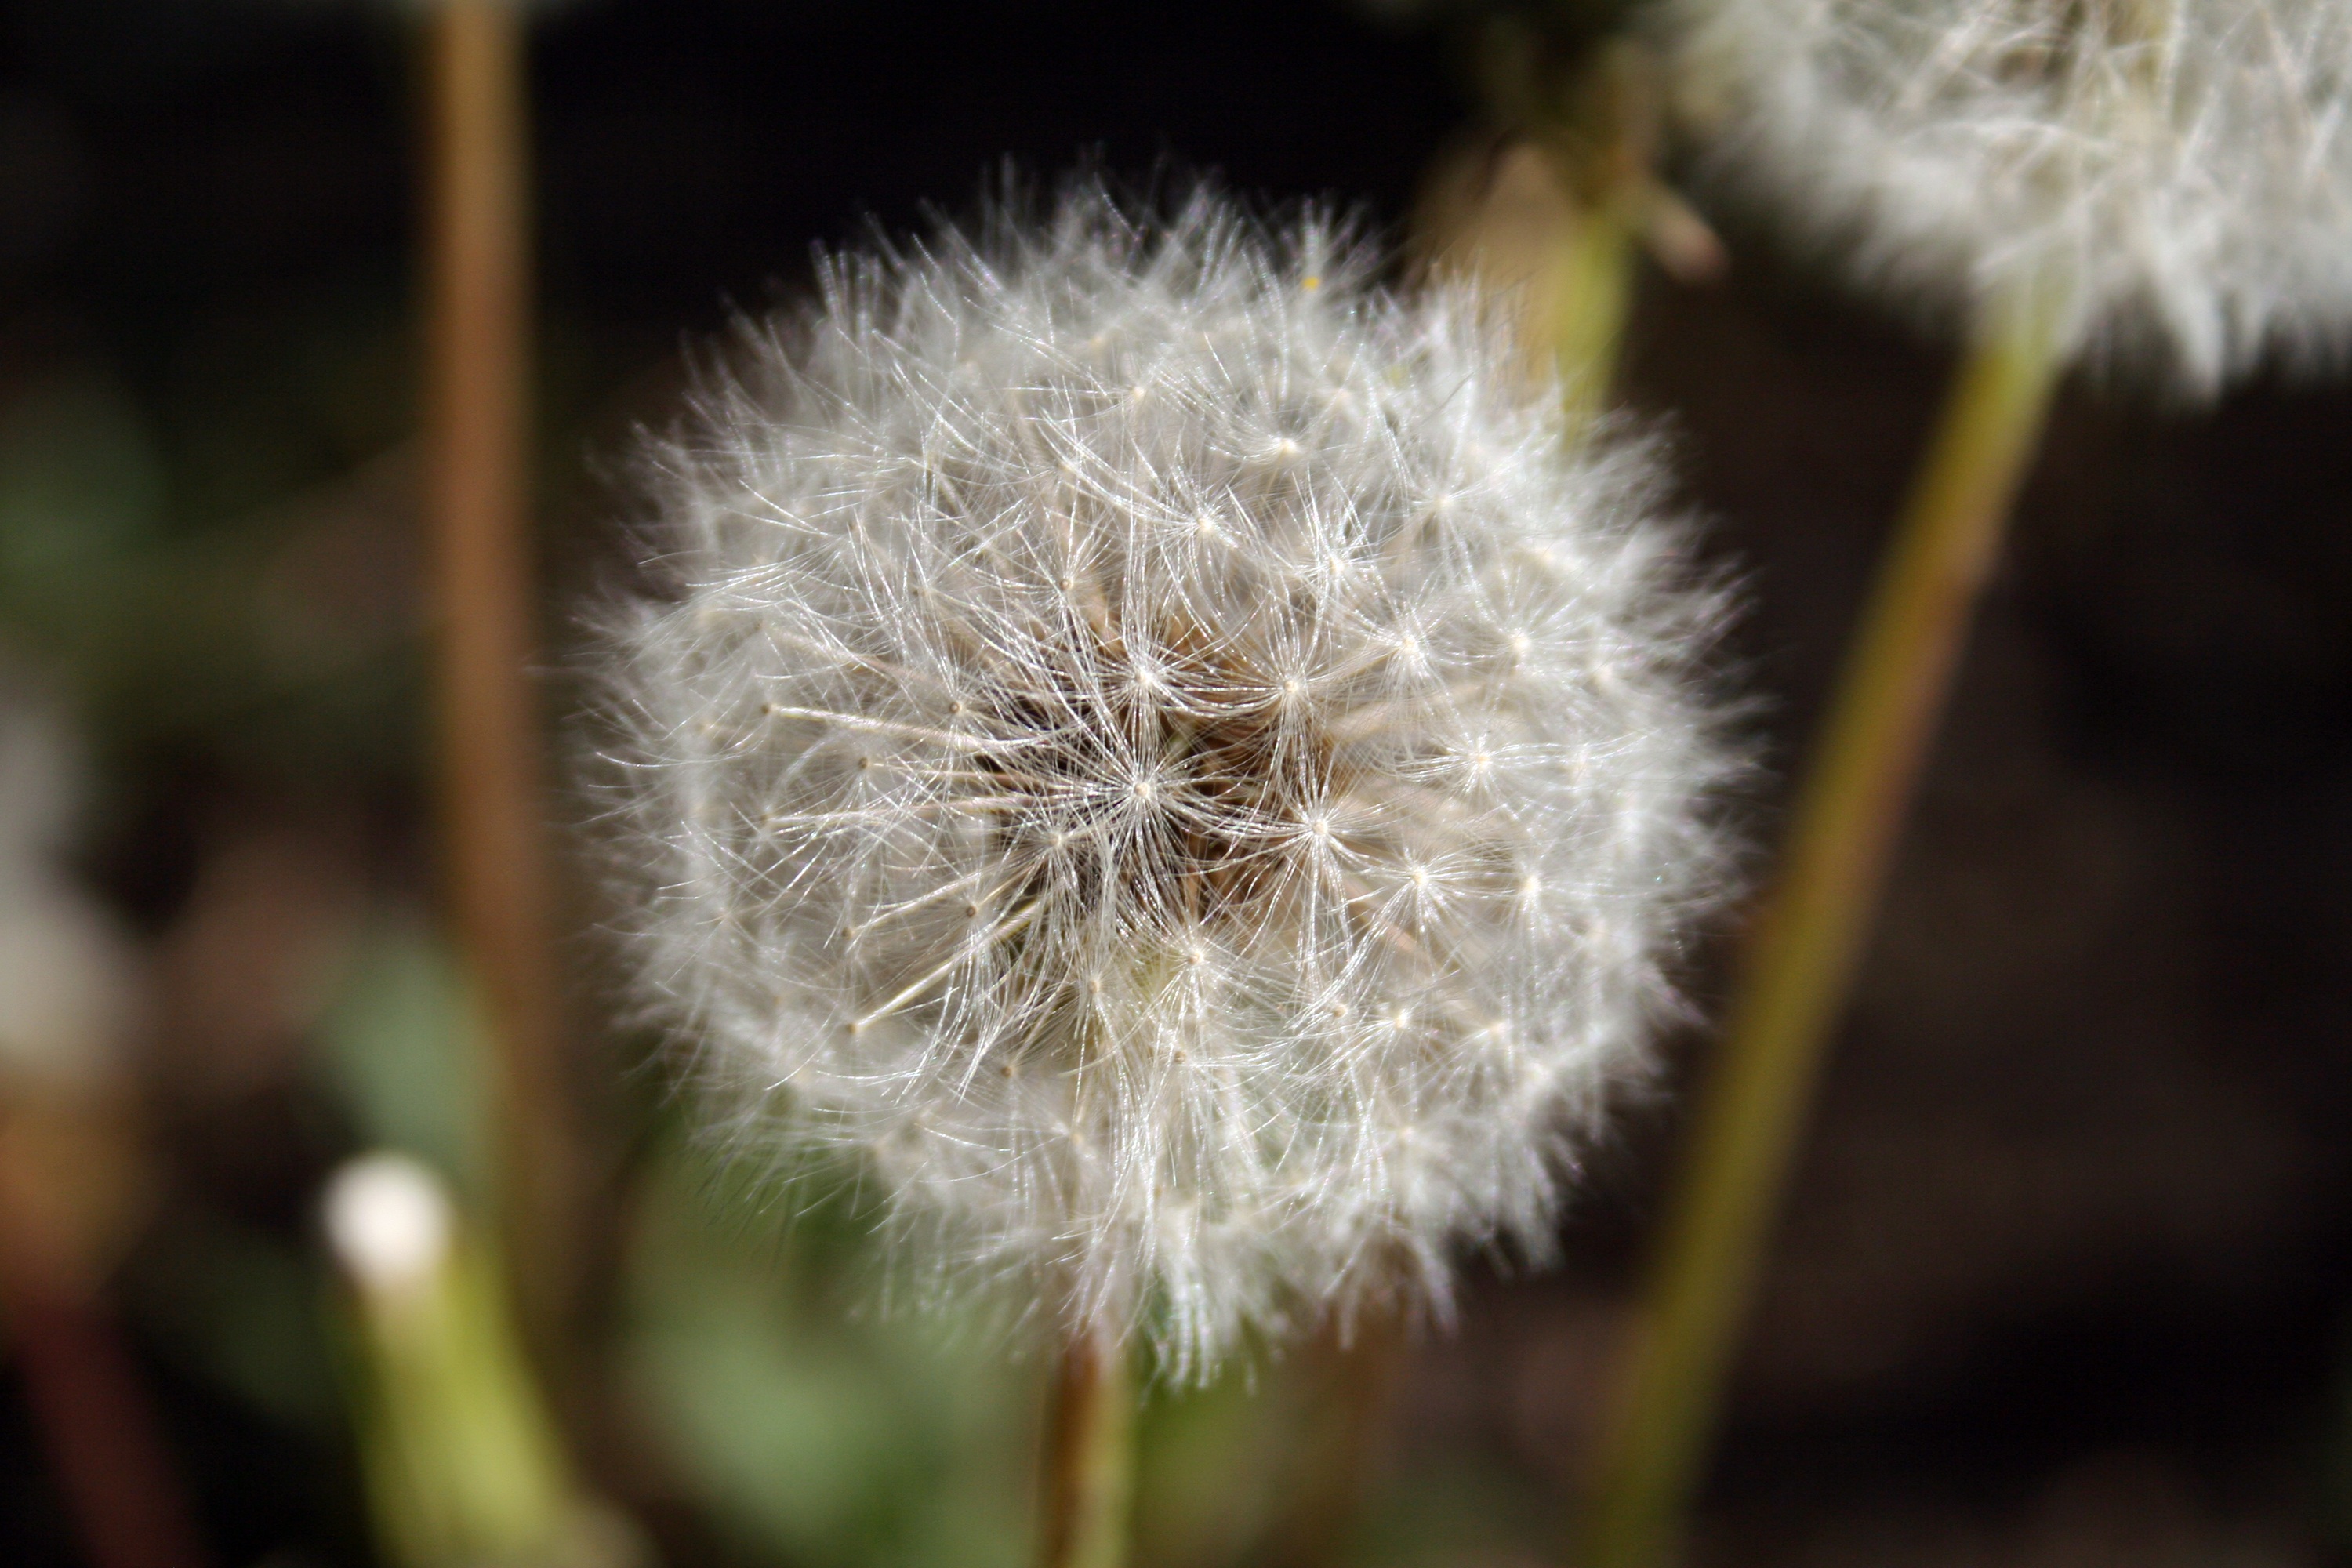
nature, grass, plant, photography, dandelion, flower, spring, botany, garden, flora, wildflower, close up, spring flower, macro photography, flowering plant, daisy family, plant stem, land plant, thorns spines and prickles